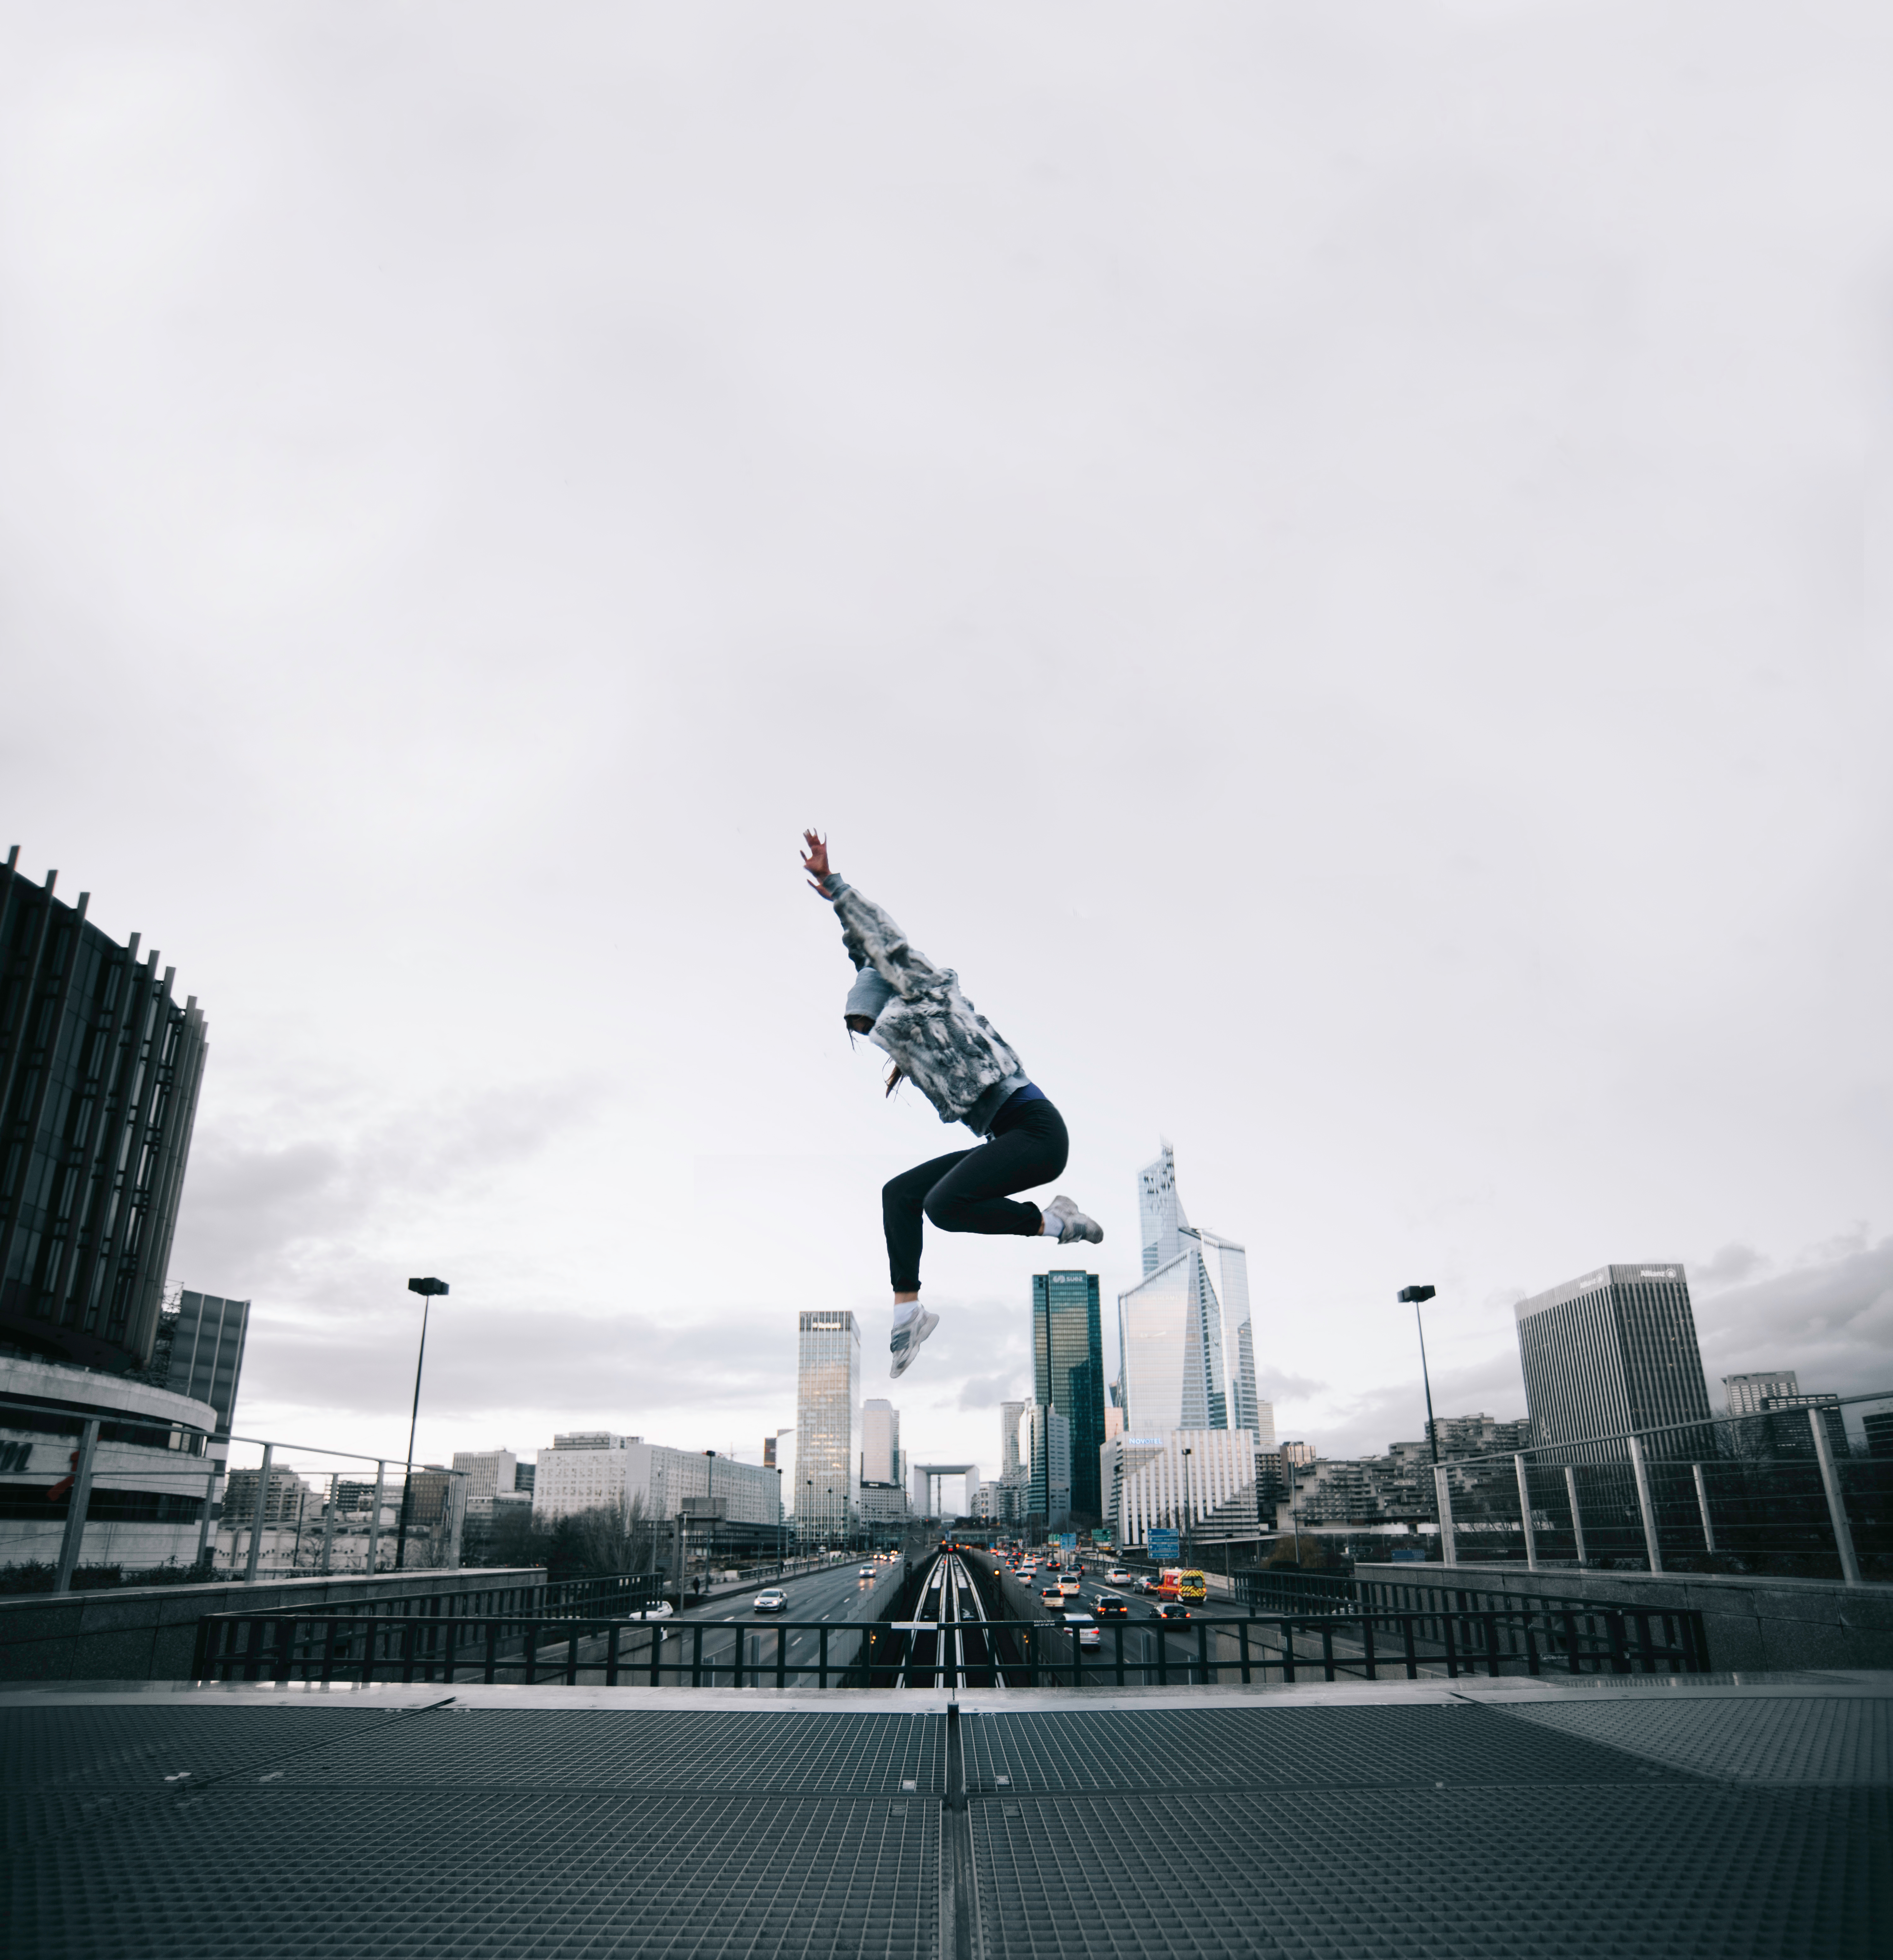
person, structure, white, skyline, photography, urban, jump, jumping, black, stadium, sports, shape, atmosphere of earth, sport venue, hoodies